Humpback whale

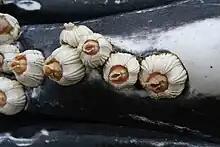
"Coronula diadema" on a humpback

Male humpback whales produce complex songs during the winter breeding season. These vocals range in frequency between 100 Hz and 4 kHz, with harmonics reaching up to 24 kHz or more, and can travel at least . Males may sing for between 4 and 33 minutes, depending on the region. In Hawaii, humpback whales have been recorded vocalizing for as long as seven hours. Songs are divided into "subunits", "units", "subphrases", "phrases", and "themes". A subunit refers to the discontinuities or inflections of a sound, while full units are individual sounds, similar to musical notes. A succession of units creates a subphrase, and a collection of subphrases make up a phrase. Similar-sounding phrases are repeated in a series grouped into themes, and multiple themes create a song. Humpback whale songs appear to follow Zipf's law, similar to human languages.